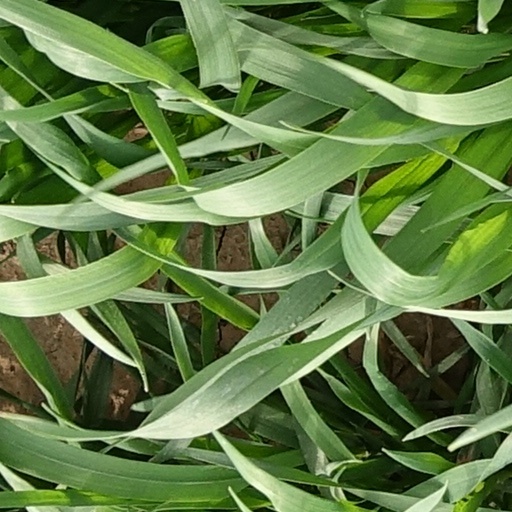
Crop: wheat